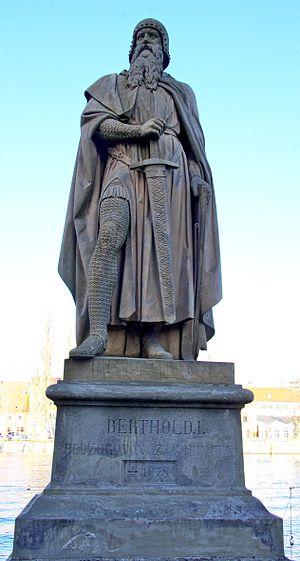
Berthold Iᵉʳ, dit « le Barbu », né vers 1000 et mort le 6 novembre 1078 à Weilheim an der Teck, issu de la maison de Zähringen, fut duc de Carinthie et margrave de Vérone de 1061 à 1077.